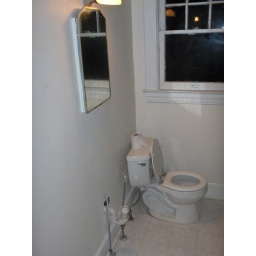
The only bathroom in the house